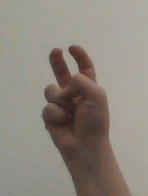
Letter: toot